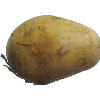
Label: white_potato